Back to School (2014 film)

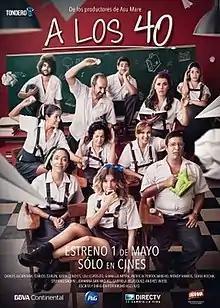
Theatrical release poster

Back to School (Spanish: A los 40) is a 2014 Peruvian comedy film written and directed by Bruno Ascenzo. Starring Carlos Alcántara Vilar, Carlos Carlín, Katia Condos, Lali Espósito, Gianella Neyra, Wendy Ramos, Sofía Rocha, Stefano Salvini and Johanna San MiguelAndrés Wiese